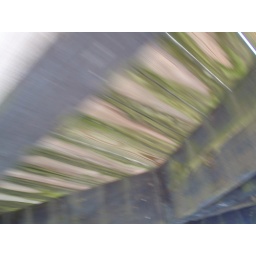
Booth Bay - pedestrian bridge underside as we boat underneath